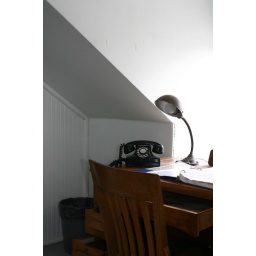
The duty officer's desk in on the second floor of the Point Pinos lighthouse